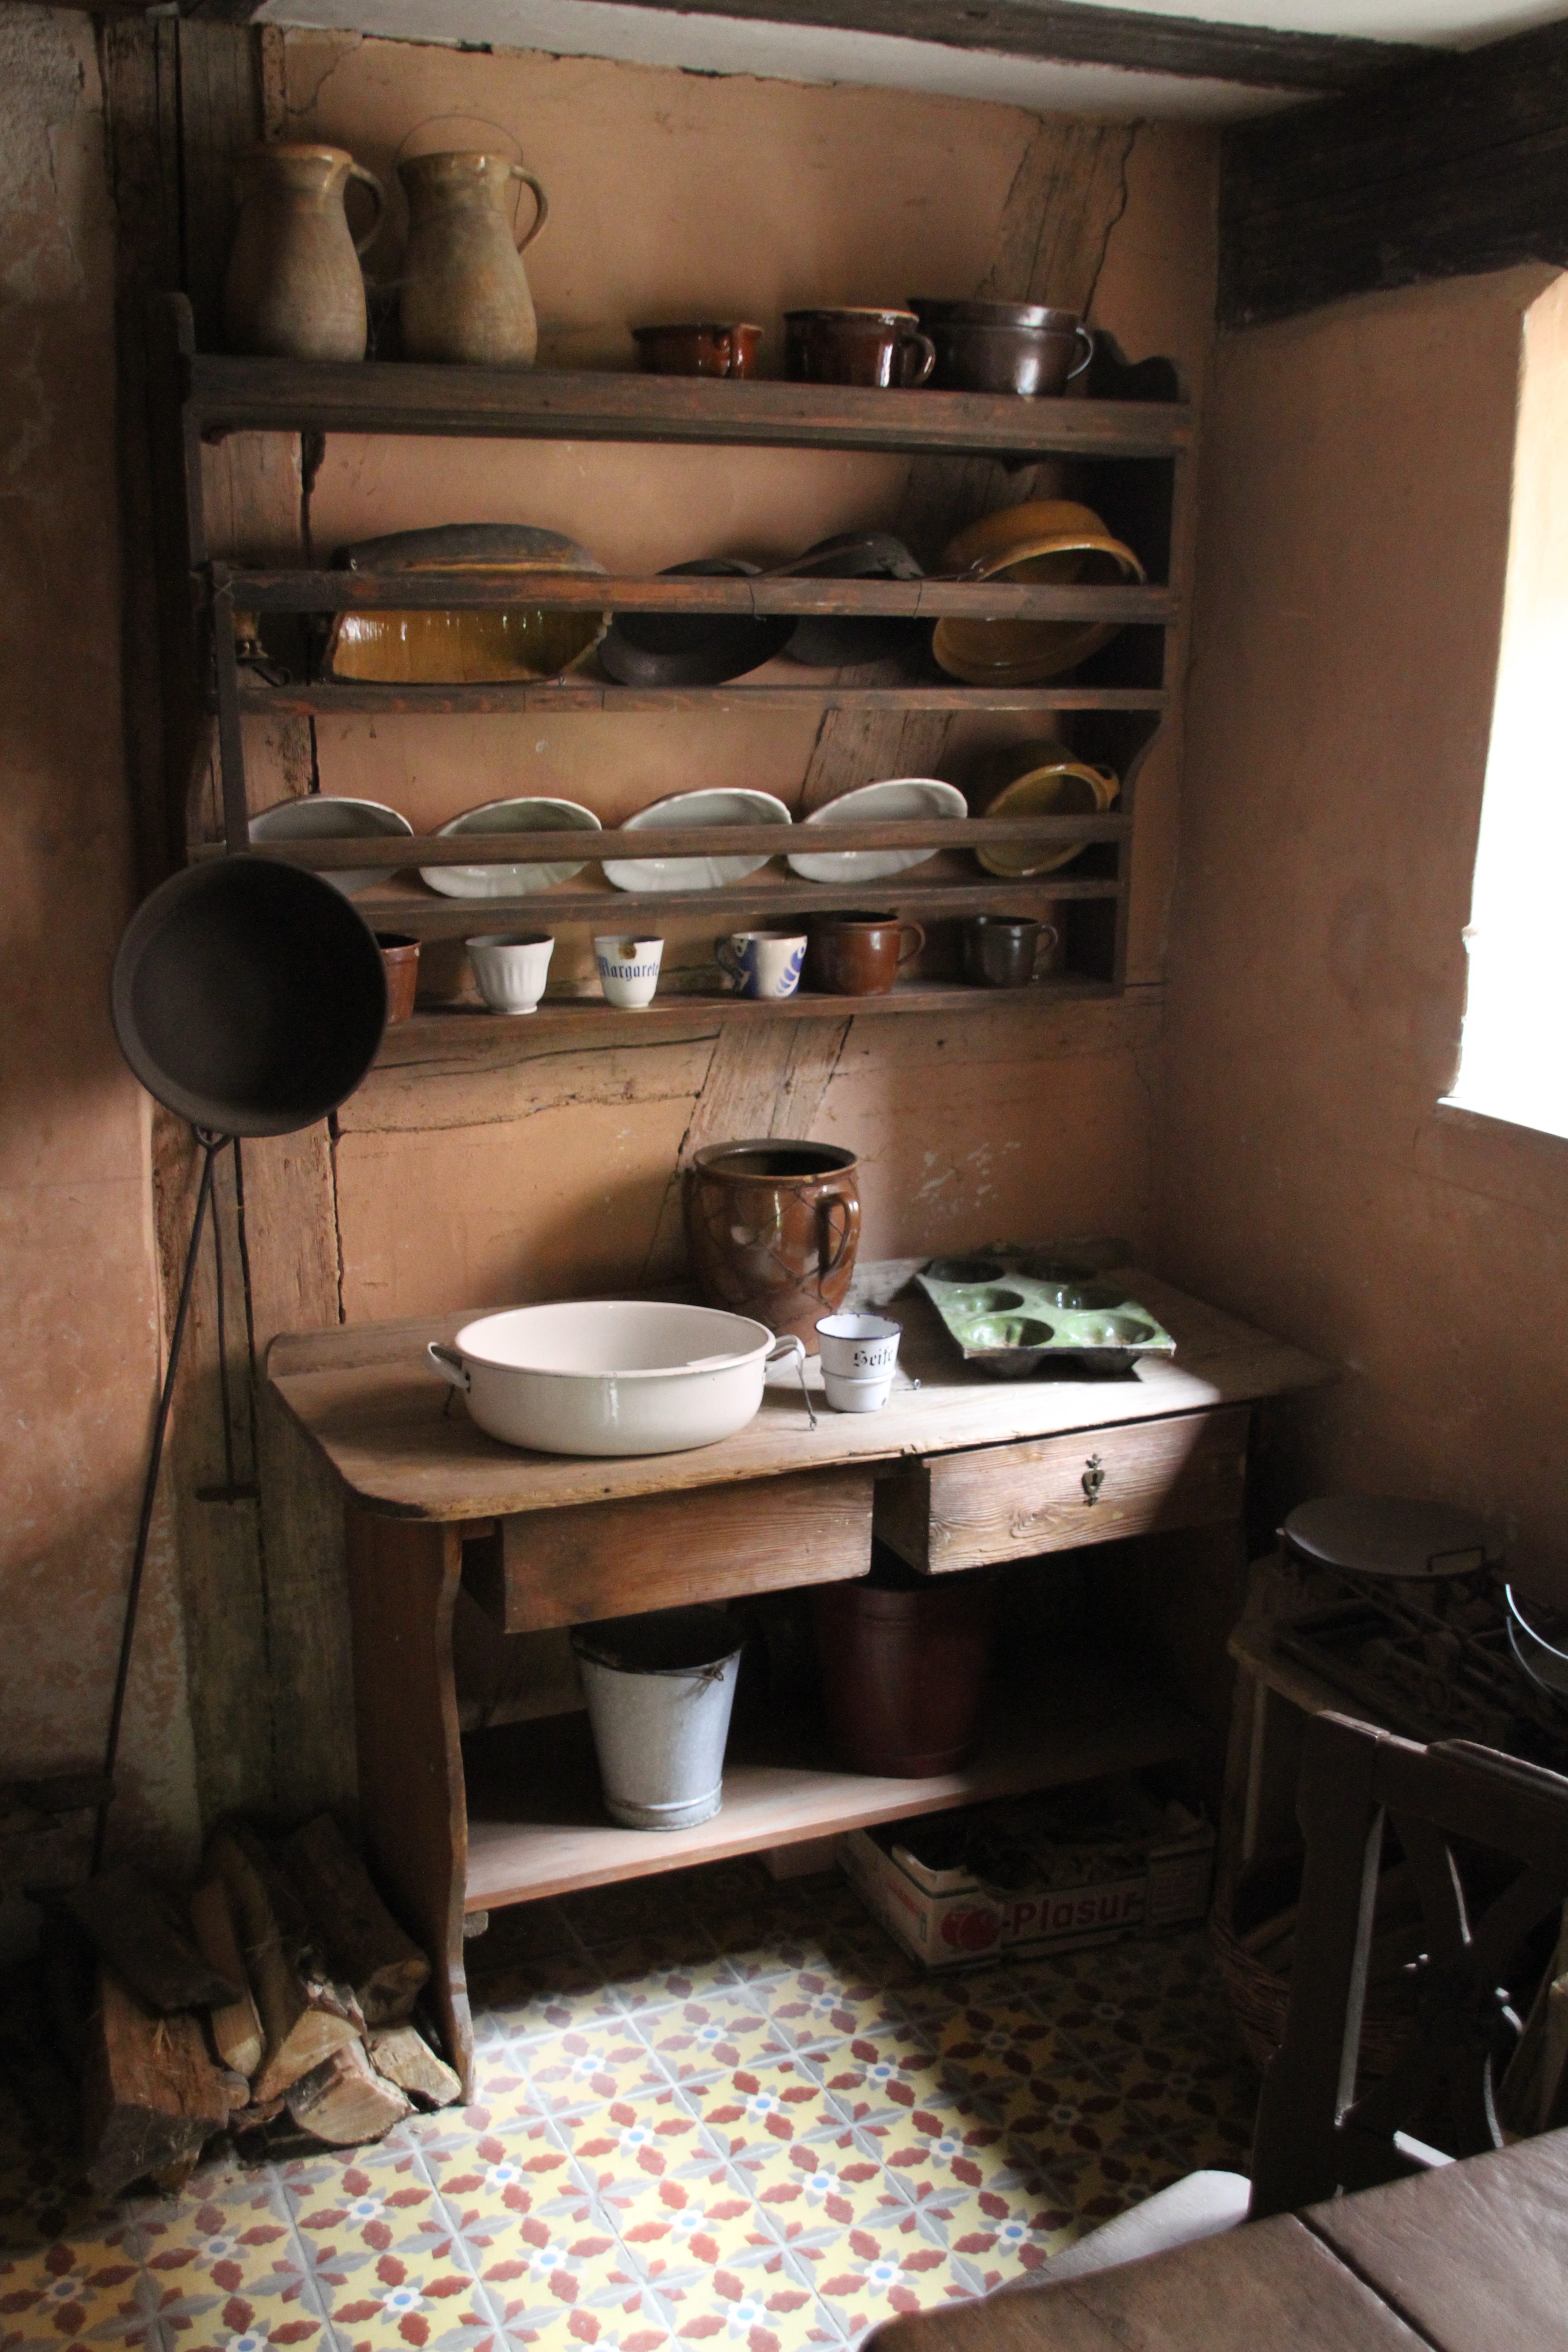
table, wood, antique, house, old, home, cottage, kitchen, living room, furniture, room, cook, interior design, design, kitchen appliances, cabinetry